Diplomacy in the American Revolutionary War

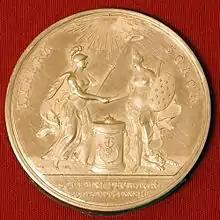
Coin minted for John Adams in 1782 to celebrate recognition of the United States as an independent nation by The Netherlands; one of three coins minted for John Adams in 1782 (on his ambassador status, on Dutch recognition of the US, and for the Dutch-US trade treaty); all three are in the coin collection of the Teylers Museum.

In 1776, the United Provinces was the first country to salute the flag of the United States, leading to growing British suspicions of the Dutch. In 1778, the Dutch refused to be bullied into taking Britain's side in the war against France. The Dutch were major suppliers of the Americans. In 13 months from 1778 to 1779, for example, 3,182 ships cleared the Dutch island of Sint Eustatius in the West Indies. When the British started to search all Dutch shipping for weapons for the rebels, the Republic officially adopted a policy of armed neutrality. Britain declared war in December 1780, before the Dutch could join the League of Armed Neutrality. This resulted in the Fourth Anglo-Dutch War, which diverted British resources, but ultimately confirmed the decline of the Dutch Republic.